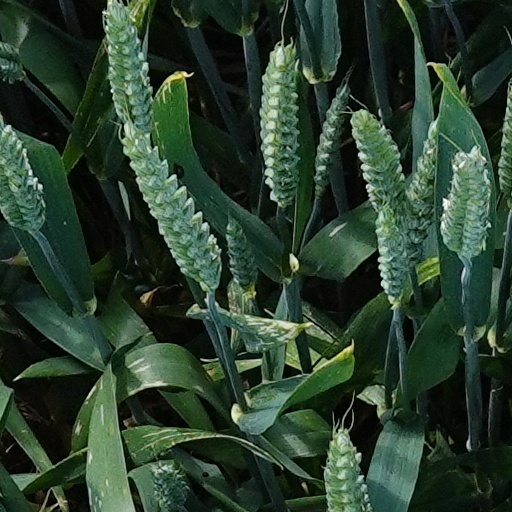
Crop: wheat